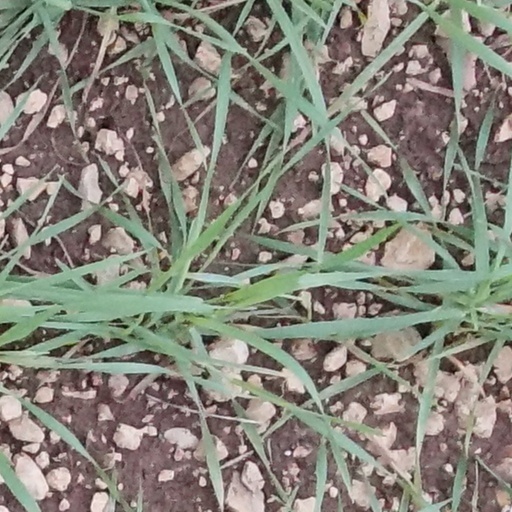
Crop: wheat